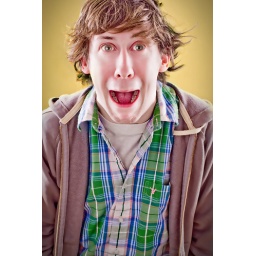
Strobist: two strobes shot behind left and right into silver umbrellas. Two strobes shot in front through white umbrellas.